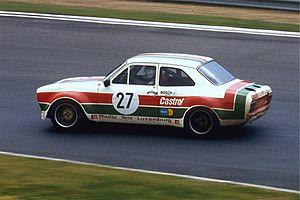
Hans Heyer est un ancien pilote automobile allemand.